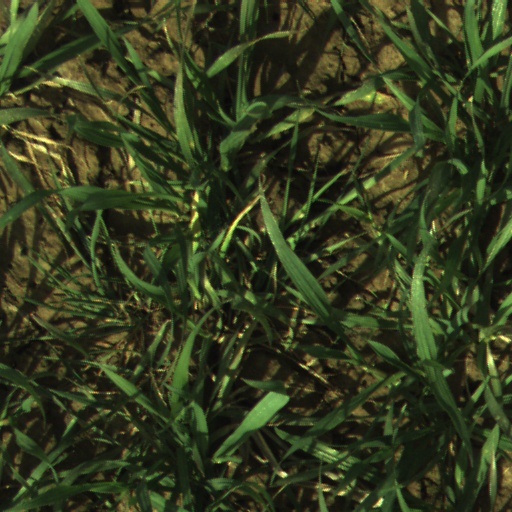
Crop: wheat